EXID

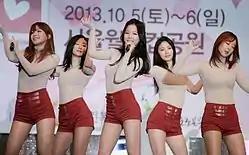

In April 2012, AB Entertainment officially announced members Yuji, Dami, and Haeryeong's departure and said in a statement that Yuji and Dami had left the group to focus on their studies, while Haeryeong had left to pursue an acting career. They were replaced by Solji, a former member of vocal duo 2NB, and Hyelin, who was originally considered for EXID's original lineup before she was dropped. With the new members, EXID returned in August 2012 with their second single "I Feel Good" from their first EP "Hippity Hop". "Hippity Hop" debuted at number 13 on the Gaon Albums Chart, selling 1,500 copies. EXID released the digital single "Every Night", in October. The title track is an alternate version of Elly's self-written song "Phone Call", which was recorded in their debut EP. "Every Night" debuted at number 43 on the Gaon Singles Chart, selling 105,000 digital copies.